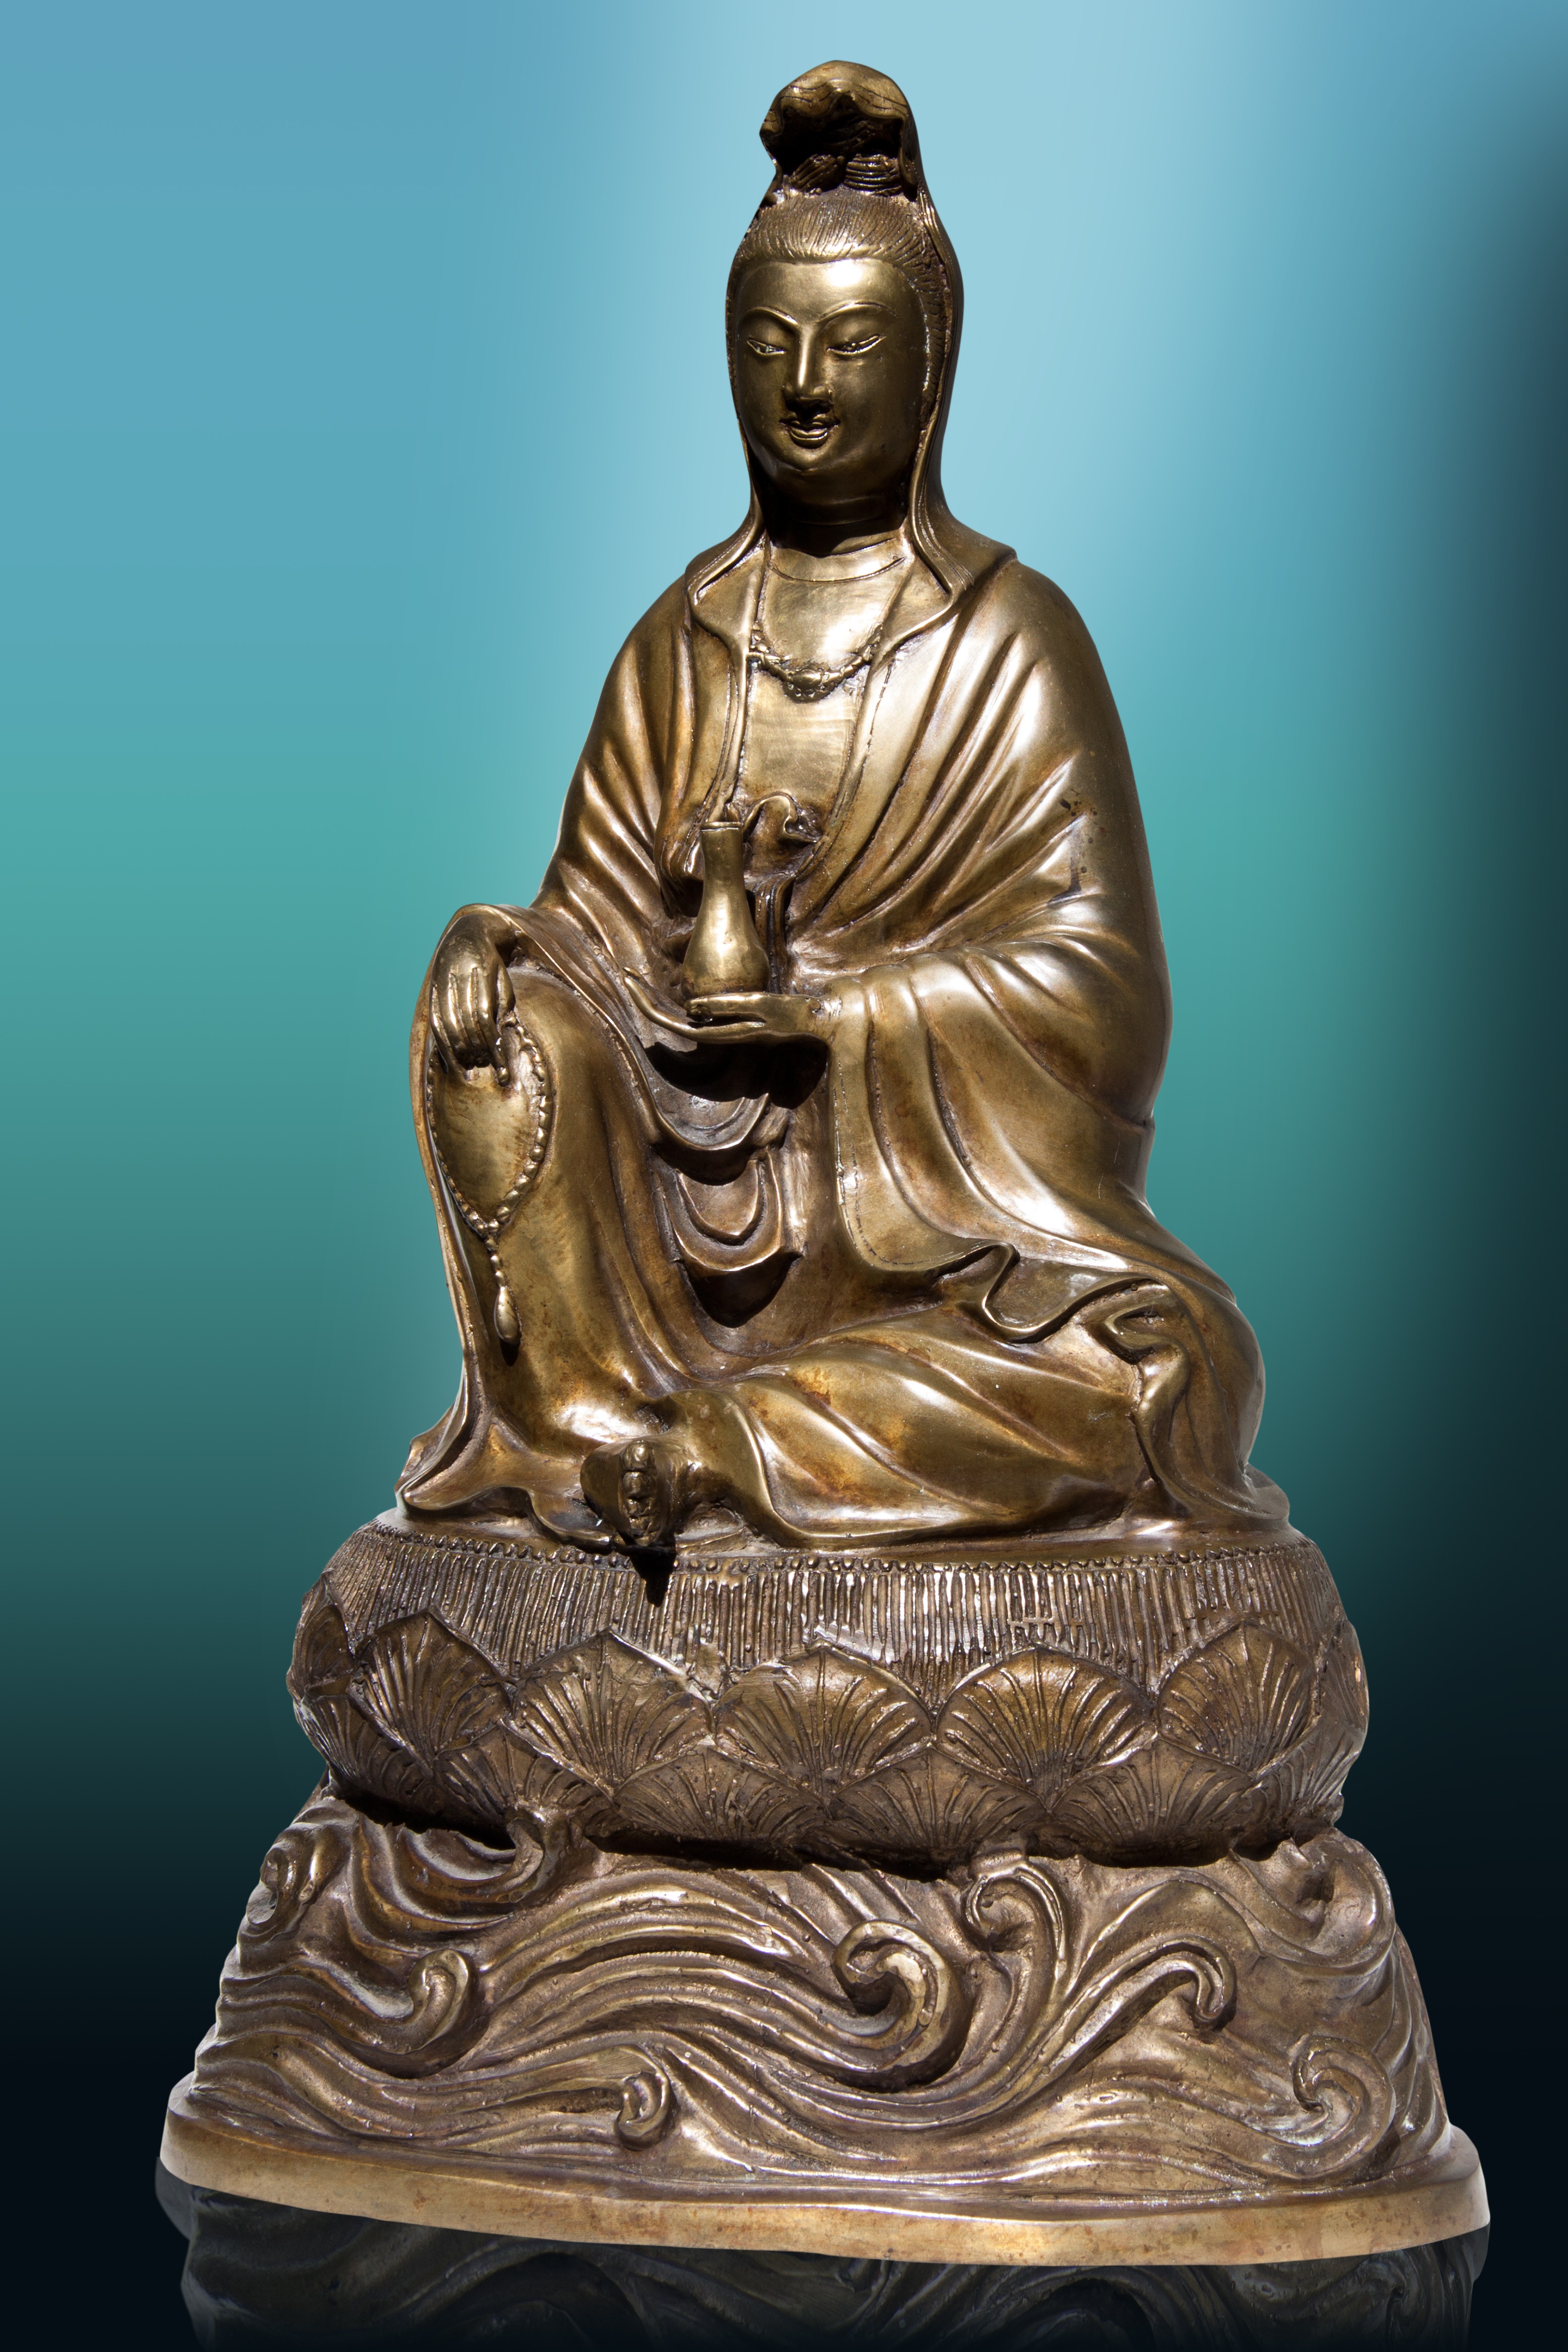
monument, statue, metal, asia, material, sculpture, art, hands, symbolism, compassion, bronze, carving, china, cast, luck, god, goddess, guanyin, consolation, bodhisattva, stone carving, bronze sculpture, gautama buddha, ancient history, classical sculpture, gu nshiy n